Chromosome 19

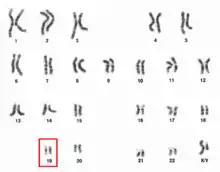
Chromosome 19 pairin human male karyogram.

Chromosome 19 is one of the 23 pairs of chromosomes in humans. People normally have two copies of this chromosome. Chromosome 19 spans more than 61.7 million base pairs, the building material of DNA. It is considered the most gene-rich chromosome containing roughly 1,500 genes, despite accounting for only 2 percent of the human genome.